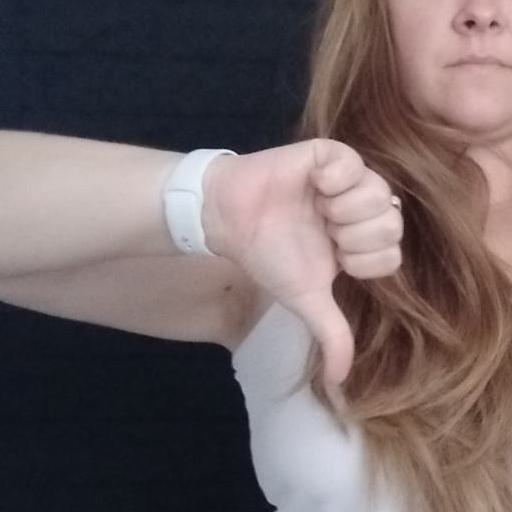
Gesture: dislike